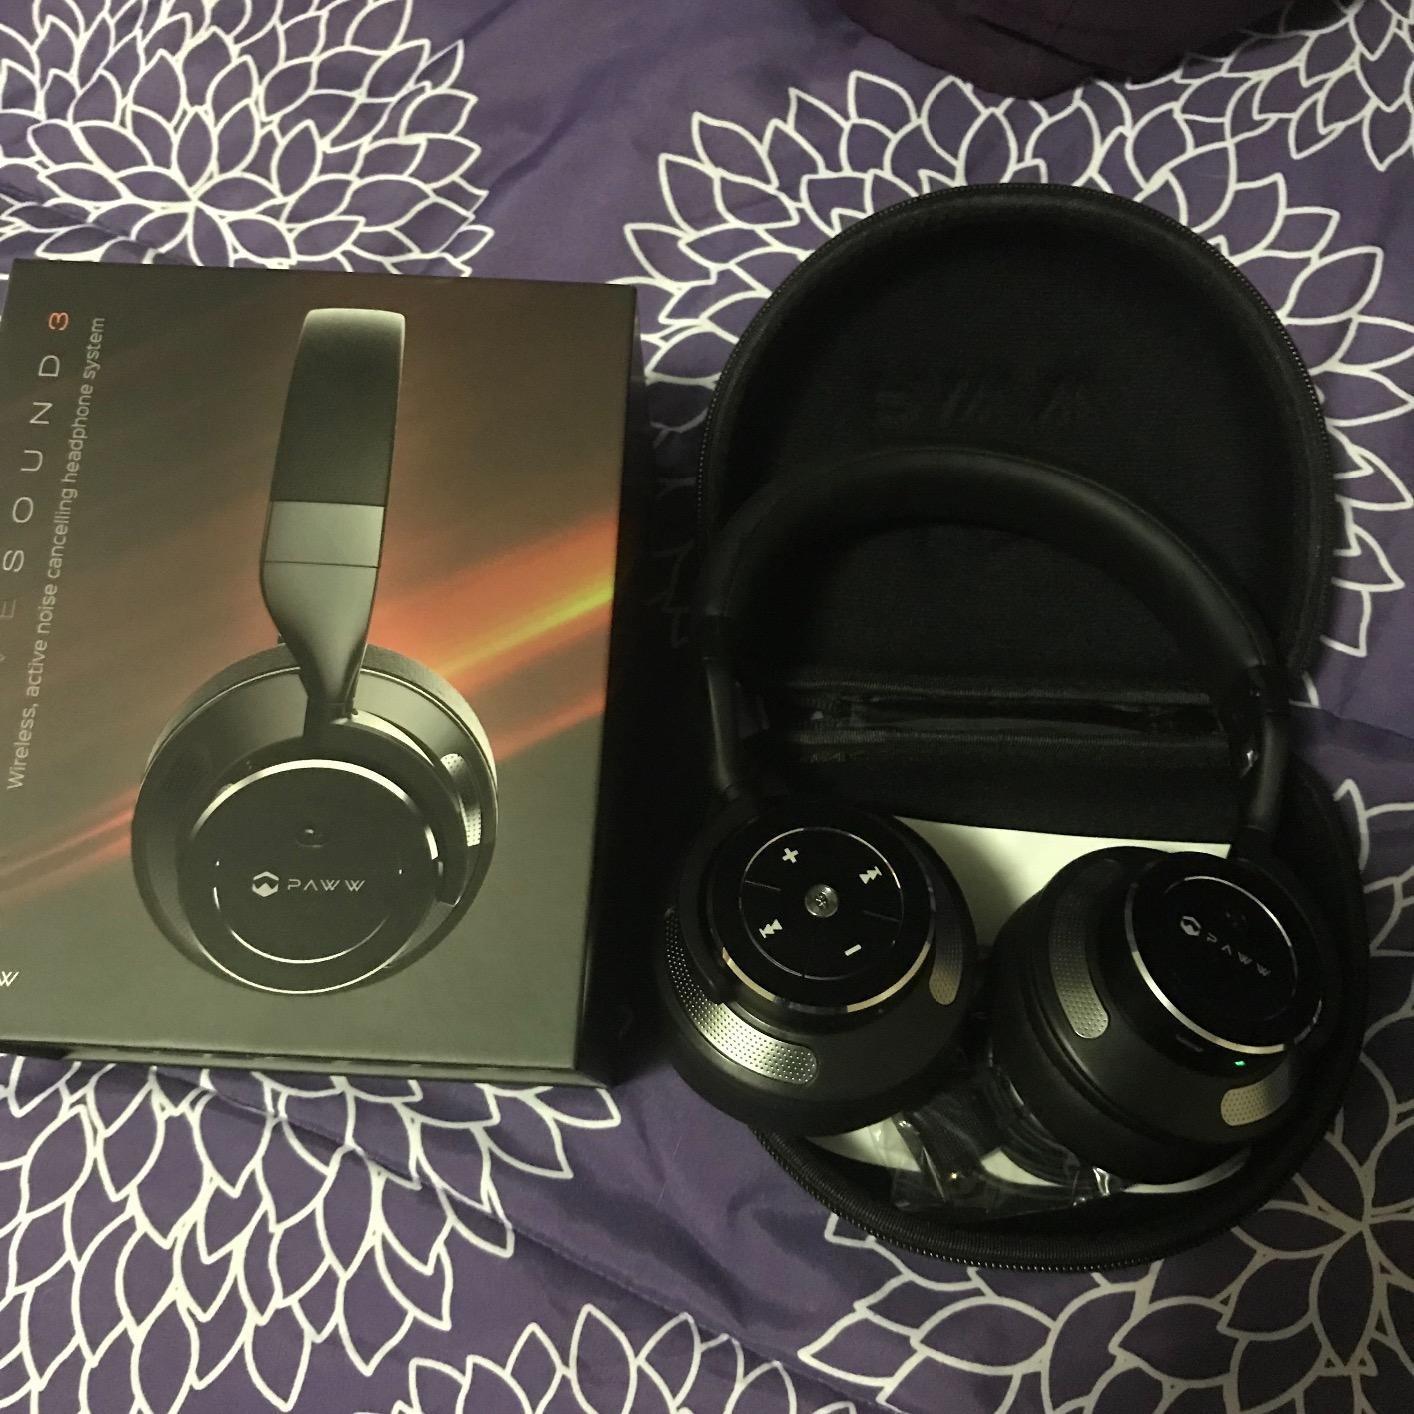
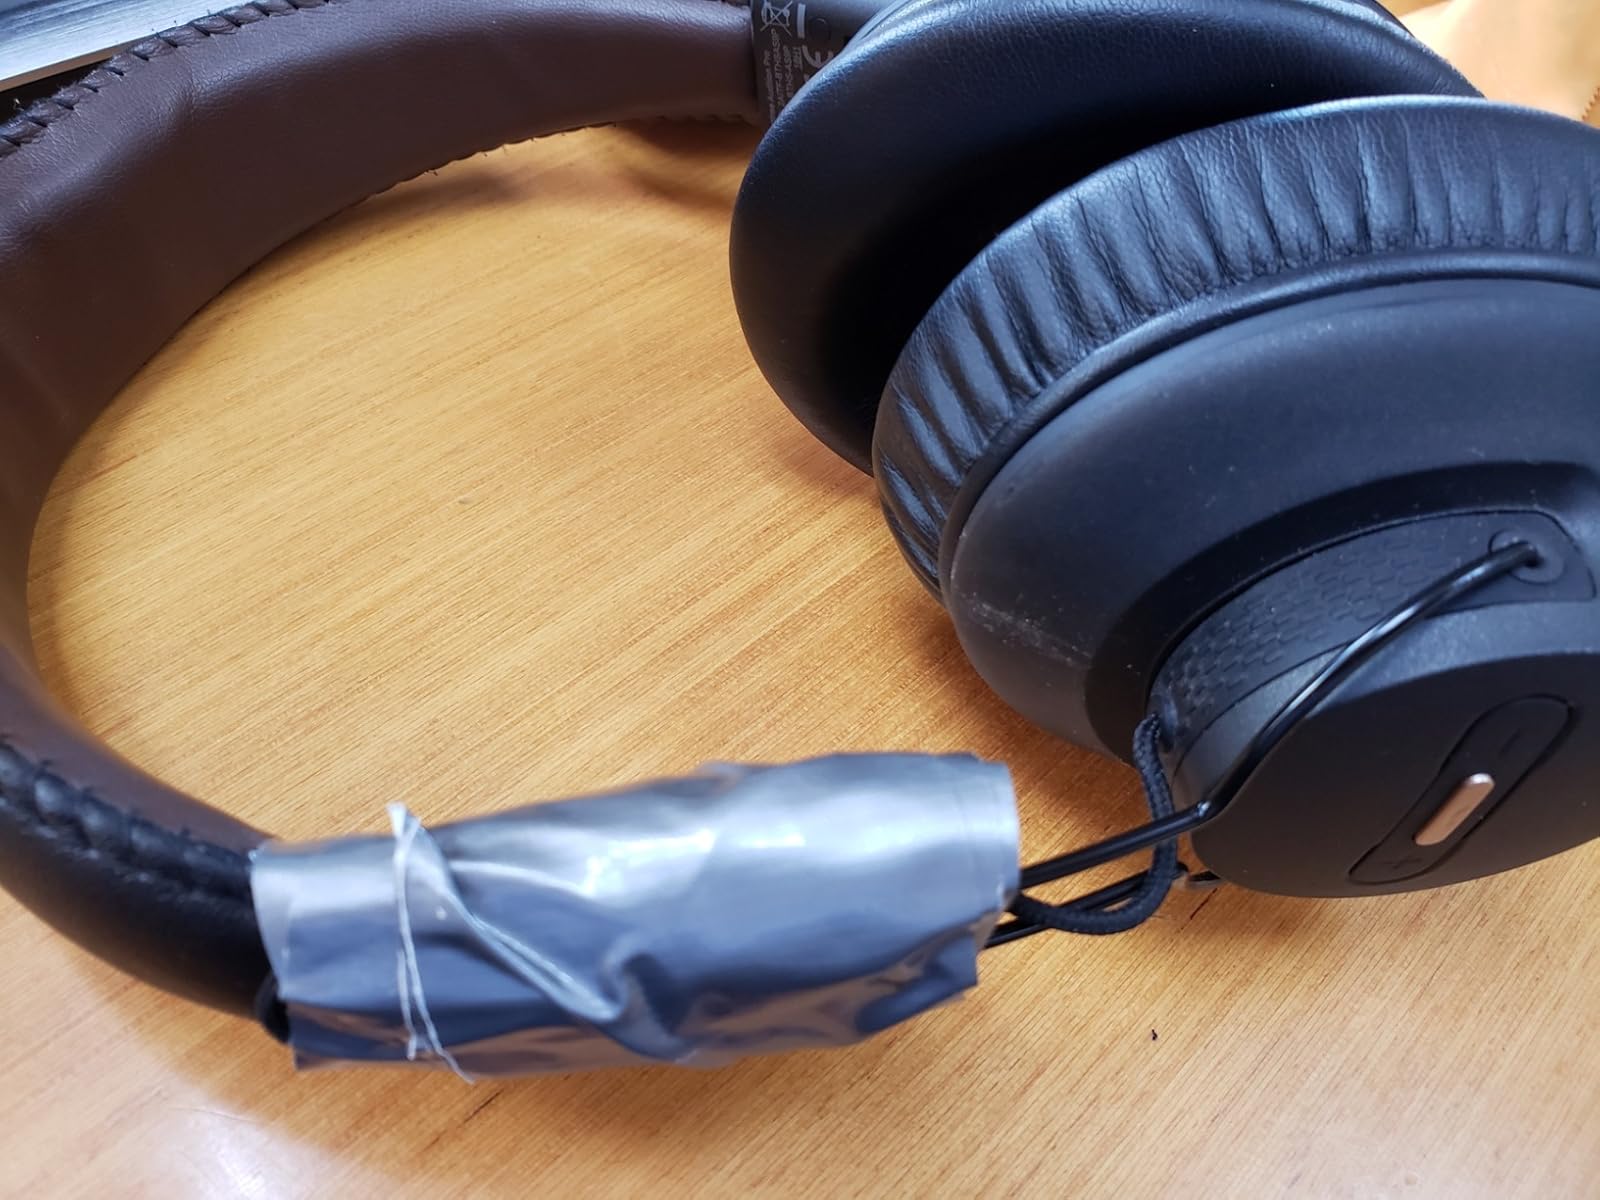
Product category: headphones
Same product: no